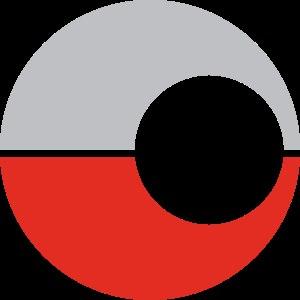
Posten Norge est l'entreprise publique norvégienne chargée de la distribution du courrier.